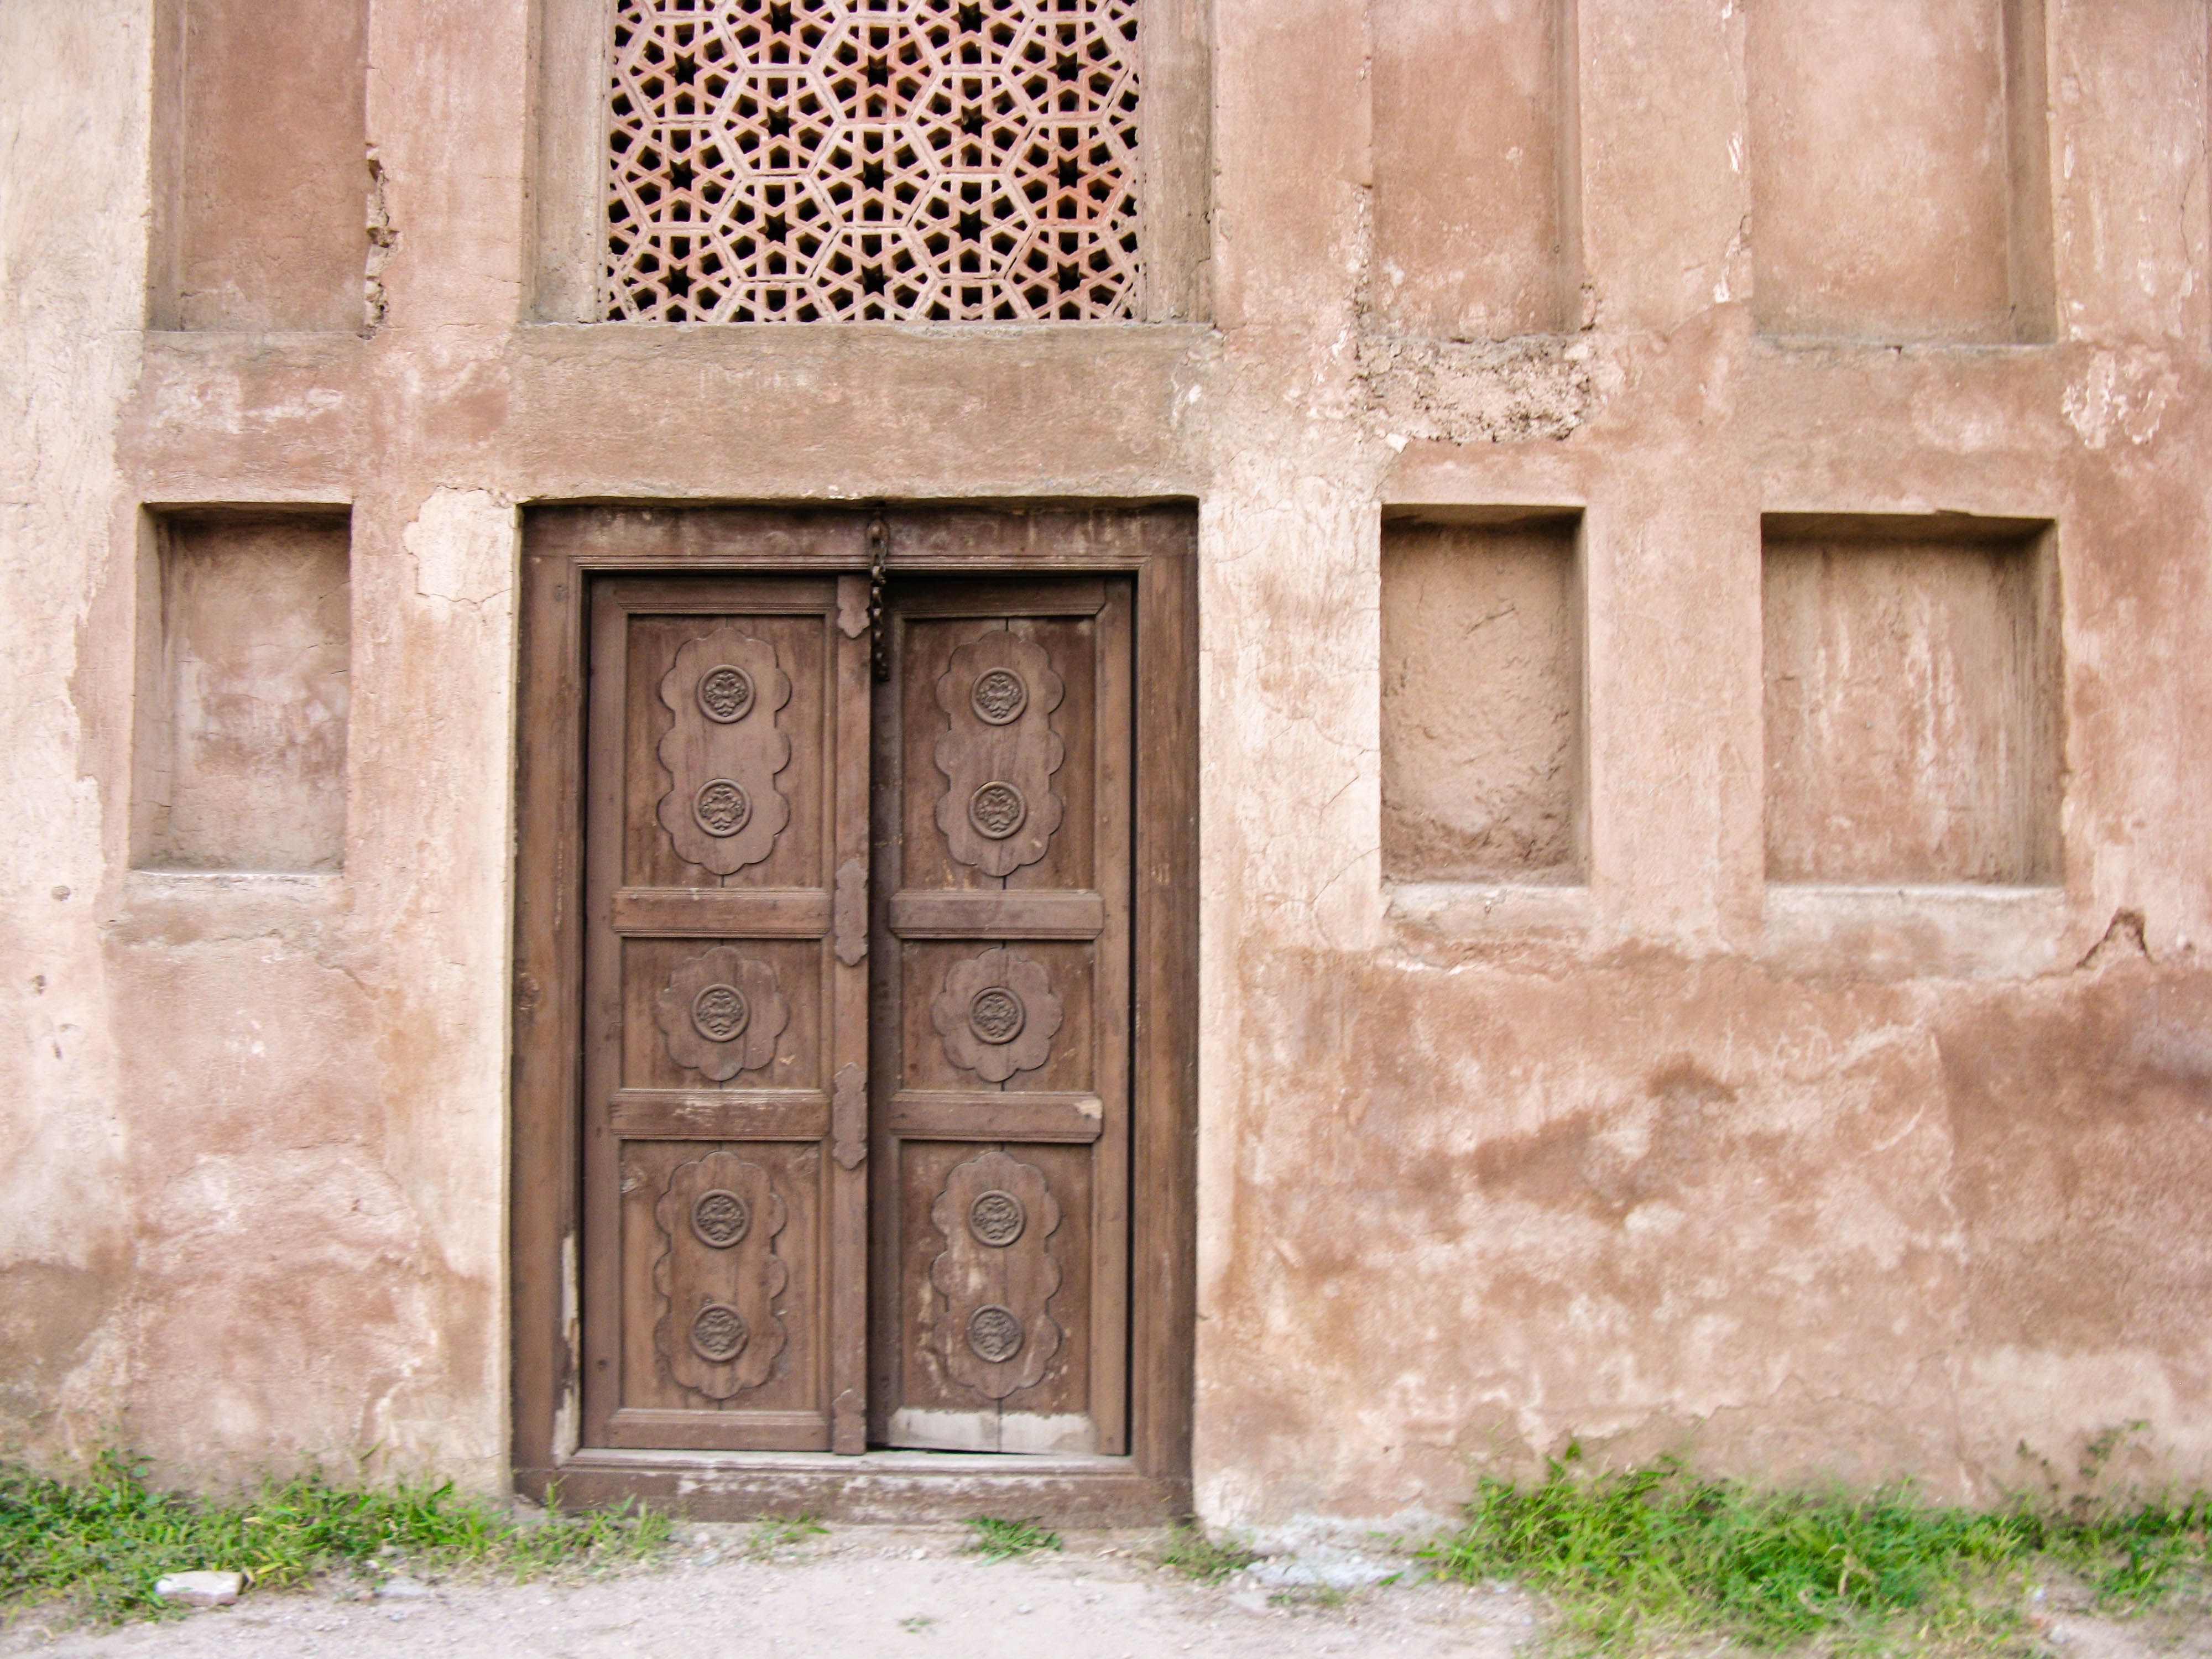
architecture, wood, antique, texture, window, building, old, wall, rustic, arch, entrance, ancient, facade, grunge, church, exterior, gate, brick, door, handle, front door, knob, history, lock, traditional, aged, ancient history